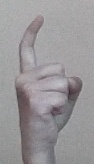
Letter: ra